SS America (1939)

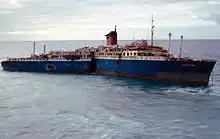
Wreck of "American Star" in March 1995, 14 months after running aground

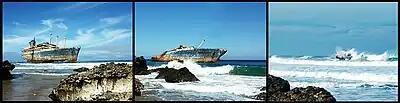
The deterioration of the remains of "American Star" between 2005 and 2007. The stern broke off and sank in 1996, leaving only the bow section on the sandbar. Later, the ship developed a greater list to port, and the funnel detached and sank. More parts of the ship collapsed until, in 2018, the wreck was visible only during low tide.

"America"'s postwar career was successful, if uneventful. Finally, it was able to sail the New York-Cobh-Le Havre–Southampton route that had been delayed by World War II. To many ship lovers, she was the most beautifully decorated liner to fly the American flag, smaller and more graceful than her much faster fleetmate, the , which debuted in 1952.